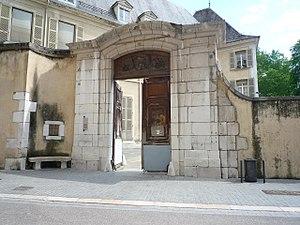
Portail Hôtel de Lesdiguières percé en 1749 - Grenoble
L'Hôtel de Lesdiguières est un édifice historique construit à partir de 1602, situé rue Hector Berlioz, devant le jardin de ville de Grenoble.